Siege of Sadr City

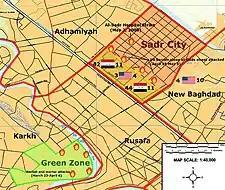
Map showing the location of fighting in eastern Baghdad, March–May 2008

On the same day, a joint US–Iraqi military force, including Iraqi elements drawn from the 11th Division, advanced into the southern suburbs of Sadr City, provoking heavy street fighting as militiamen opened fire with RPGs and automatic weapons. It was the first time US forces carried out a direct ground incursion into Sadr City. Two Iraqi Army armored vehicles and two trucks were destroyed and one US Stryker armored personnel carrier was damaged. US Apache helicopters provided air support during the battle, launching Hellfire missiles at militiamen and their vehicles. US forces reported nine militiamen were killed in one such air strike around 8 a.m. (local time) after militiamen attacked Iraqi troops with RPGs. The joint raid was a part of a coalition attempt to stop mortar and rocket fire on the Green Zone by seizing neighborhoods in Sadr City being used as launching points by the Mahdi Army. Rockets and mortar fire continued to fall on the Green Zone and US military bases around the capital during the assault. Three US soldiers and at least 20 Iraqis had been killed by the end of the day. 31 US soldiers were also wounded in the fighting.